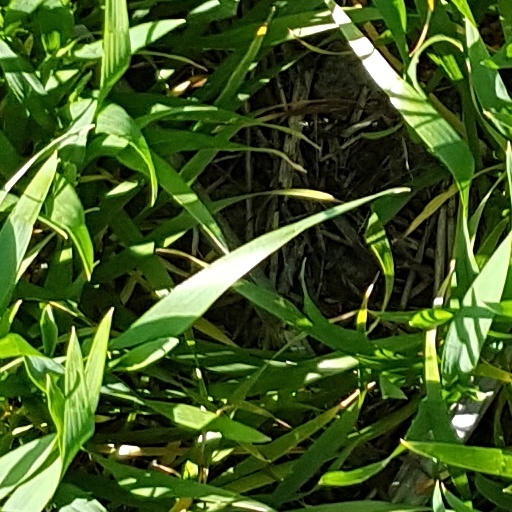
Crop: wheat